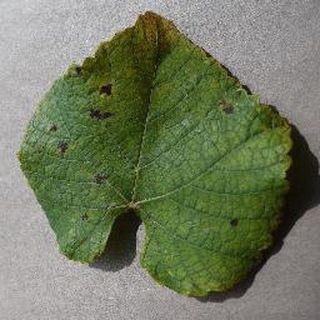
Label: grape_leaf_blight